Harold Thompson (chemist)

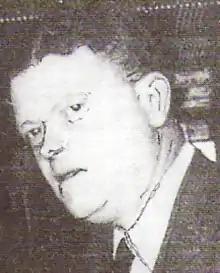
Harold Warris Thompson 1951 at EUCMOS I in Basel

Sir Harold Warris Thompson, CBE, FRS (15 February 1908 – 31 December 1983) was an English physical chemist and spectroscopist, who also served as chairman of the Football Association.